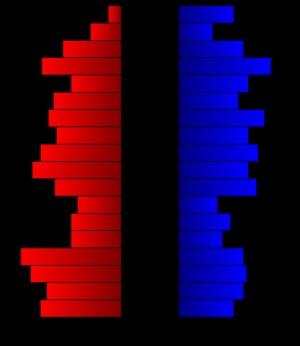
Le comté de Motley, en anglais : Motley County, est un comté situé dans le nord de l'État du Texas aux États-Unis. Fondé le 19 novembre 1876, son siège de comté est la ville de Matador. Selon le recensement des États-Unis de 2010, sa population est de 1 210 habitants, estimée, en 2017, à 1 230 habitants. Le comté a une superficie de 2 564 km², dont 2 562 km² en surfaces terrestres.